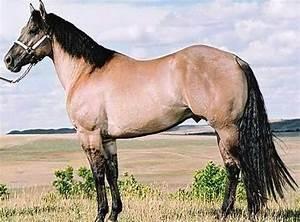
horse